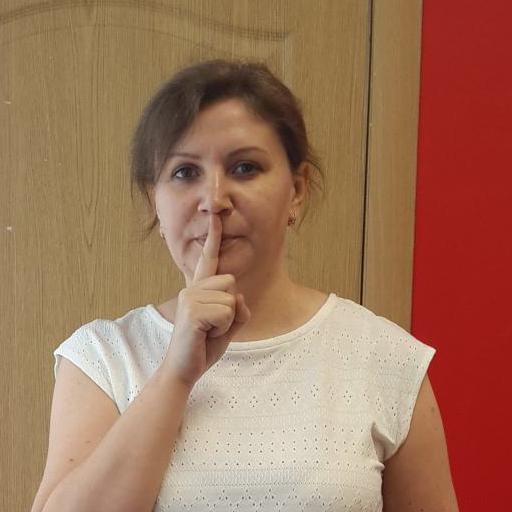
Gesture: mute